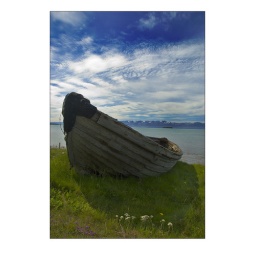
An old fishing boat on a deserted fossil-strewn beach we visited for a picnic after whalewatching in Husavik, north Iceland